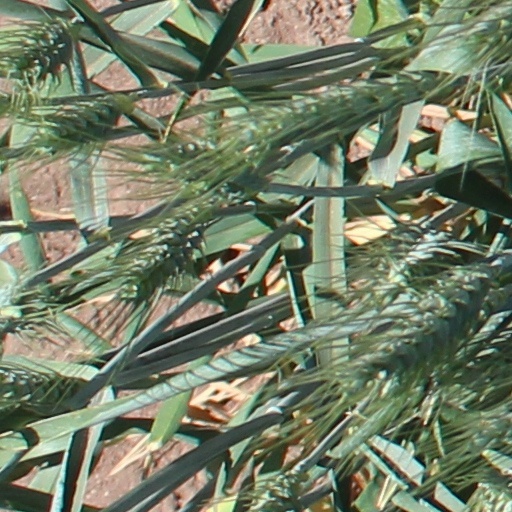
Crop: wheat